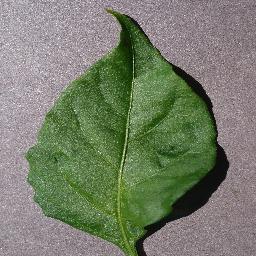
Label: Pepper,_bell___healthy